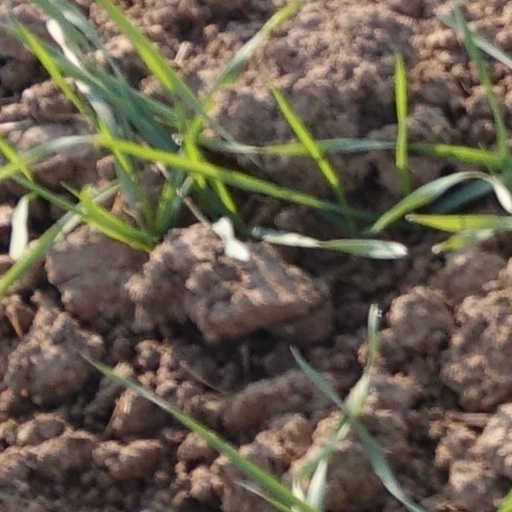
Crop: wheat